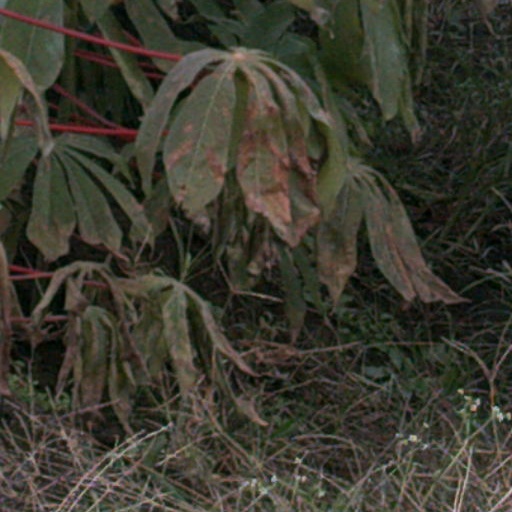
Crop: cassava